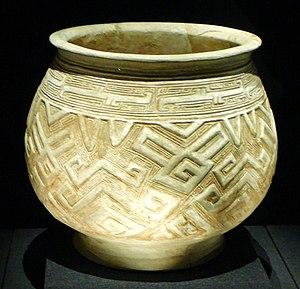
L’art chinois, recouvre l'ensemble des arts de culture chinoise dans le monde chinois et la diaspora. La conception occidentale de l'art est utilisée en Chine à l'époque moderne, dans son sens le plus large, pour aborder toutes les formes d'art pratiquées en Chine tout au long de son histoire.